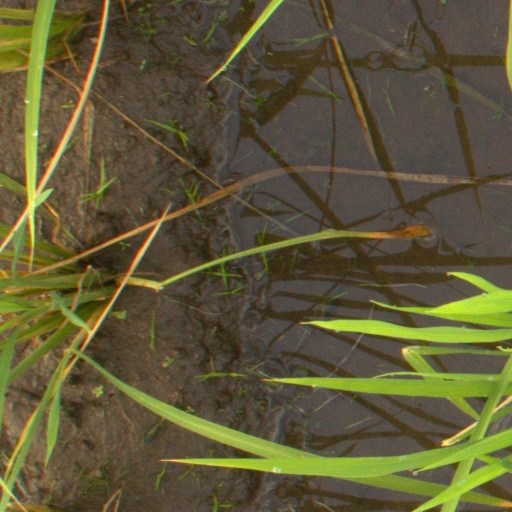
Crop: rice